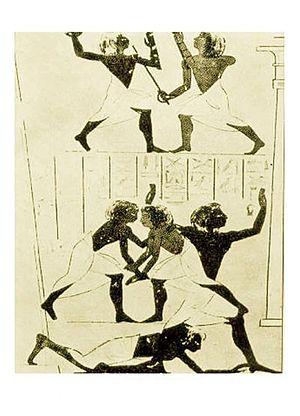
Le tahtib est une lutte pratiquée en Égypte, principalement en Haute Égypte.